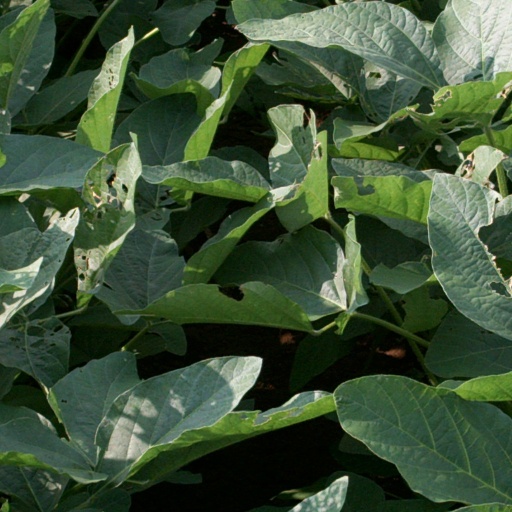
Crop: soybean